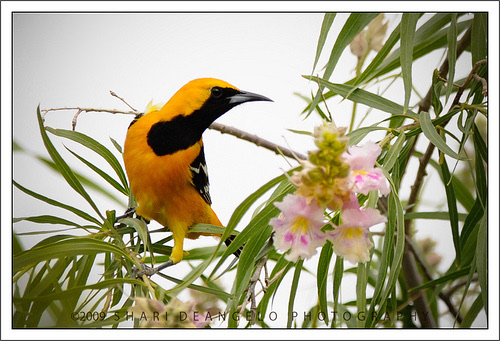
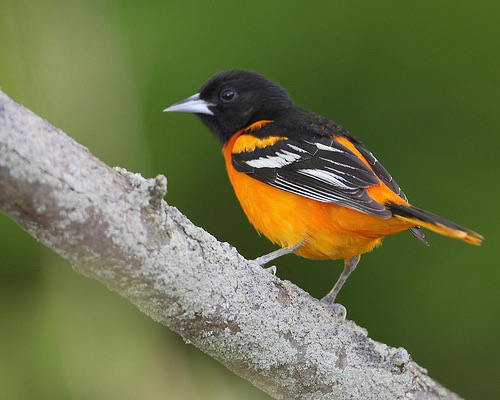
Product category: misc
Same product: yes